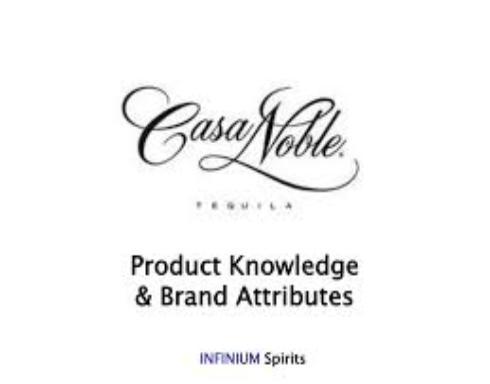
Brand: Casa Noble
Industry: Food